Herbert Tuttle

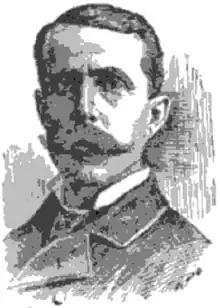

Herbert Tuttle was born in Bennington, Vermont on November 29, 1846.